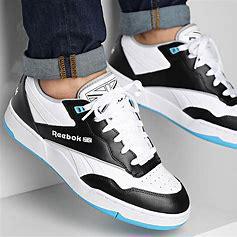
Brand: Reebok
Model: BB 4000 Ii